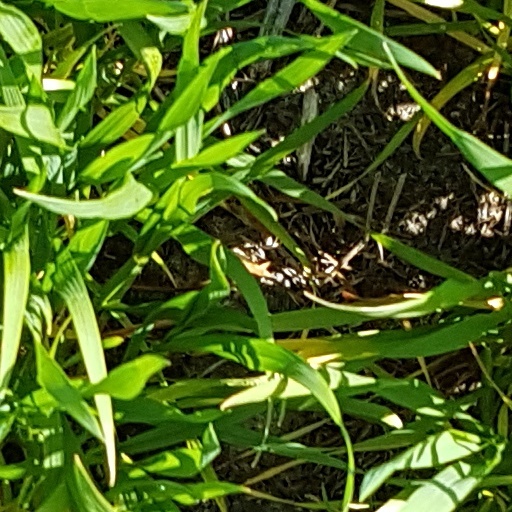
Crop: wheat